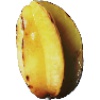
Label: Carambula 1